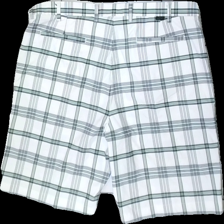
View: back
Type: Shorts
Category: Men
Brand: Not in the list
Brand text on label: George norman
Colors: White, Blue, Green
Material: 100% Polyester
Pattern: Checkered print
Cut: Regular
Size: 40
Season: All
Price range: 50-100
Recommended usage: Reuse